Criticism of Islam

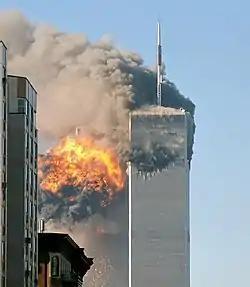
The September 11 attacks led to debate on whether Islam promotes violence.

Quran's teachings on matters of war and peace have become topics of heated discussion in recent years. On the one hand, some critics claim that certain verses of the Quran sanction military action against unbelievers as a whole both during the lifetime of Muhammad and after.